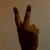
The image shows a hand gesture representing the number 2 in Indian Sign Language.